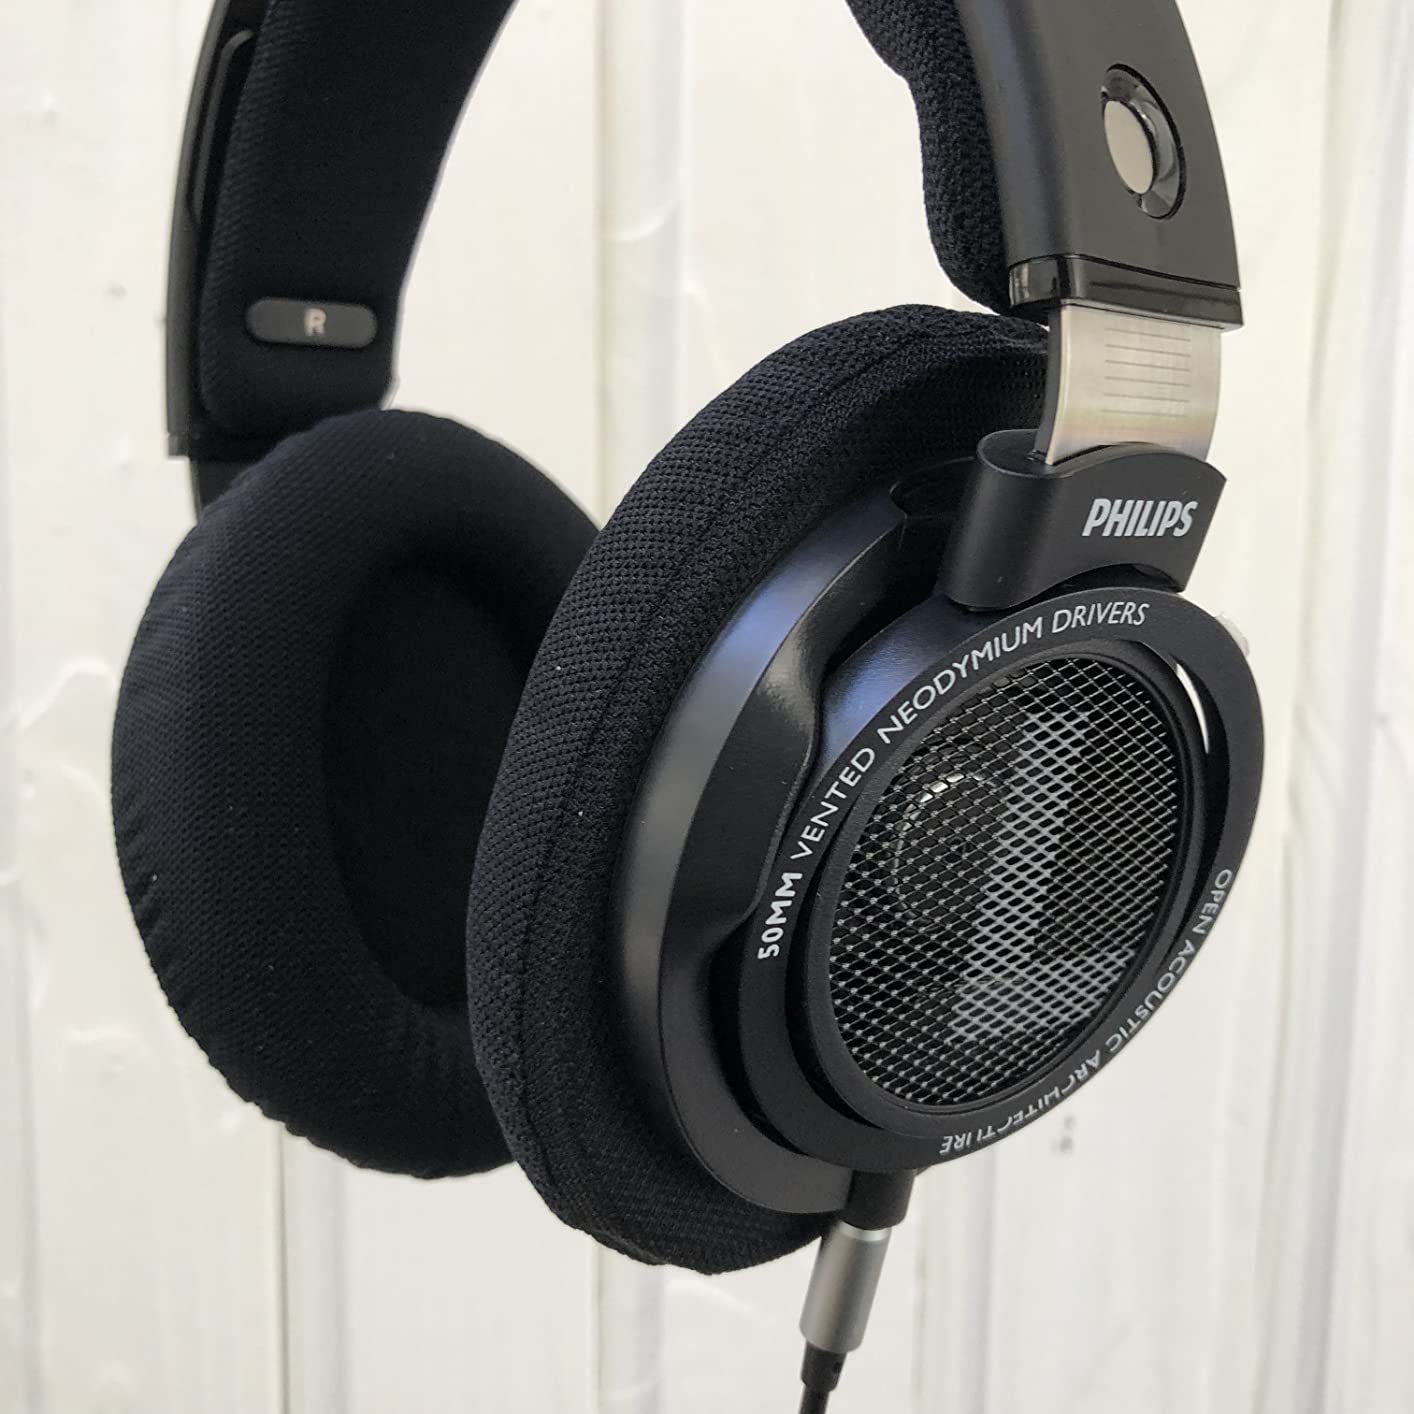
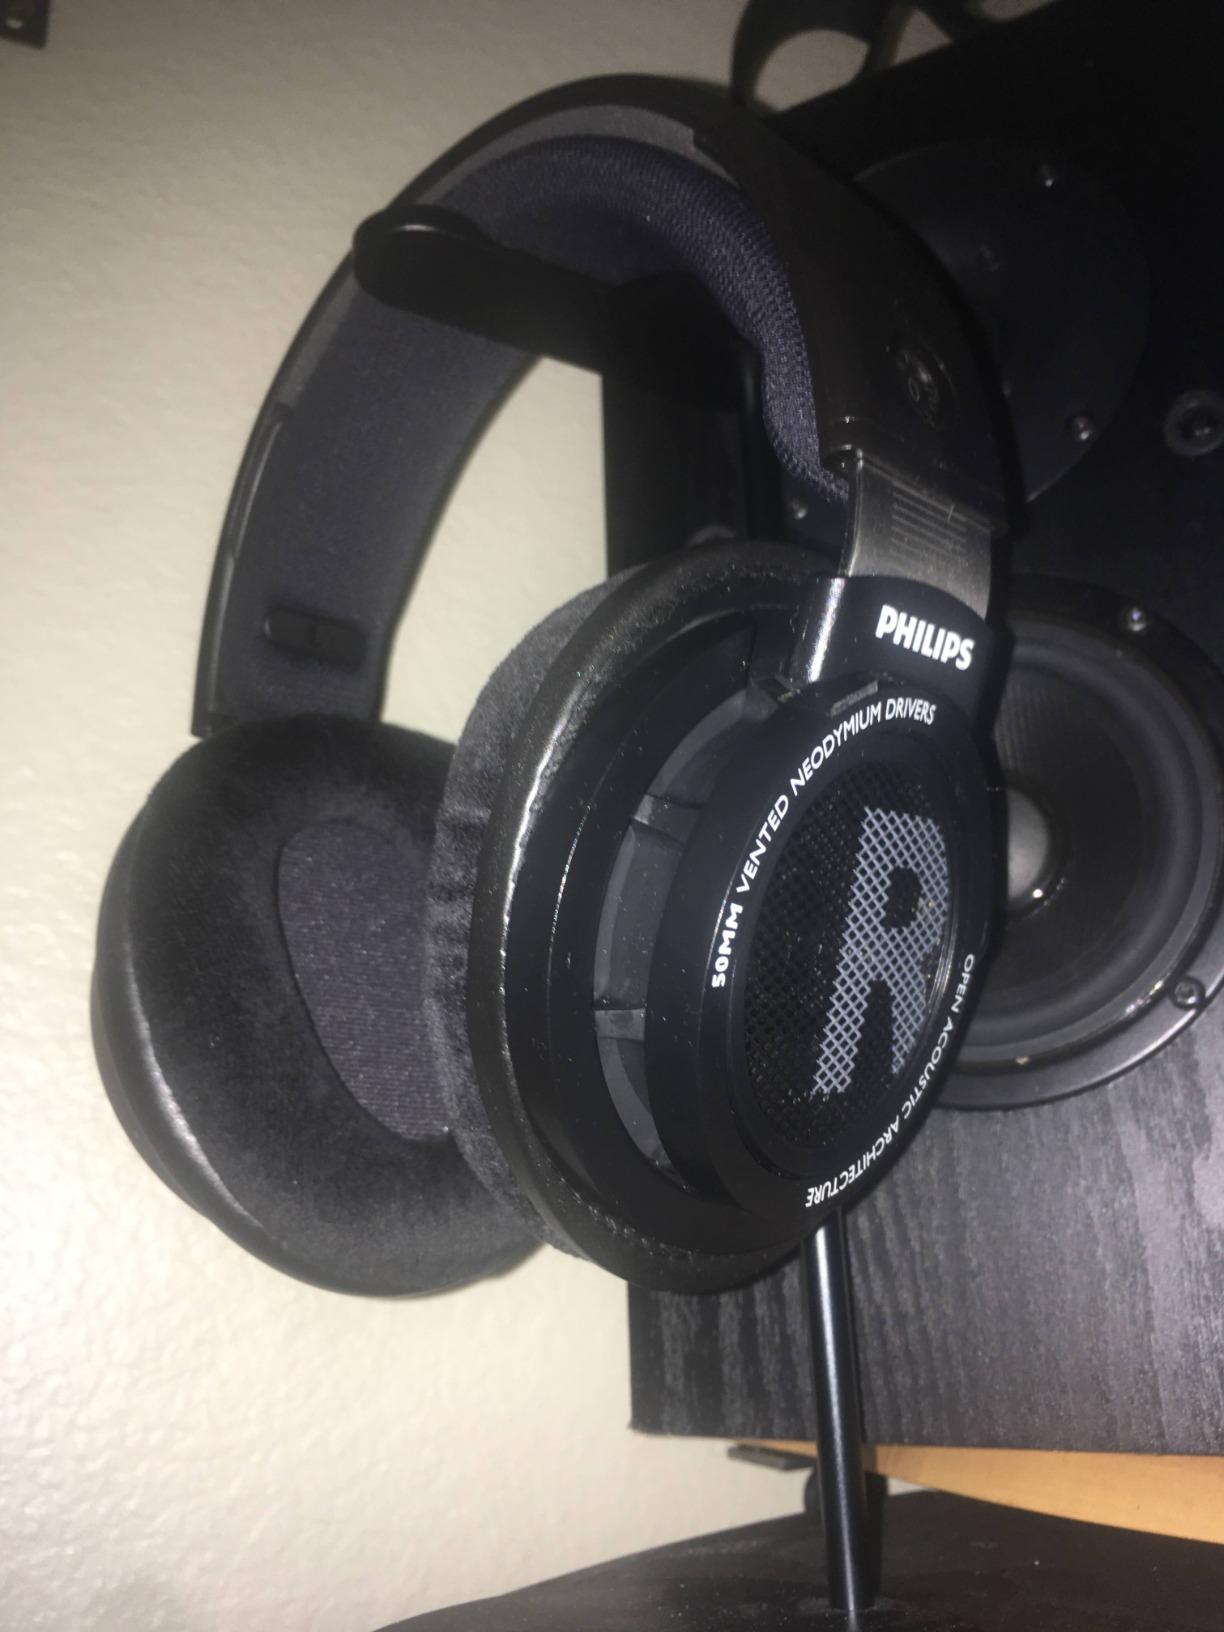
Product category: headphones
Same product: yes